Pandemic (board game)

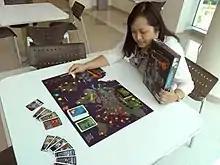
Game setup

On each player's turn, there are four actions to take up, consisting of any combination of the eight possible actions (some of which require cards, including curing). After taking their actions, the player draws two Player cards, reducing their hand down to seven cards if necessary. If either draw is an Epidemic card, the player moves the Infection rate marker one space, draws a card from the bottom of the Infection deck and places three cubes on that city, puts that card into the Infection discard pile, reshuffles the discard pile, and places it back on top of the Infection deck (so that cards just drawn will come out again soon, unless another Epidemic follows shortly after). After the two Player cards are drawn (Epidemic or otherwise), a number of Infection cards are revealed (increasing throughout the game and corresponding to the Infection rate marker), and one cube of the indicated color is placed on each city drawn. Should a city already have three cubes and a new cube is to be added, an Outbreak occurs, and each connected city gains one cube of that color. This can create a chain reaction across many cities if several already have three disease cubes on them. After the infections are resolved, the player on the left has a turn.